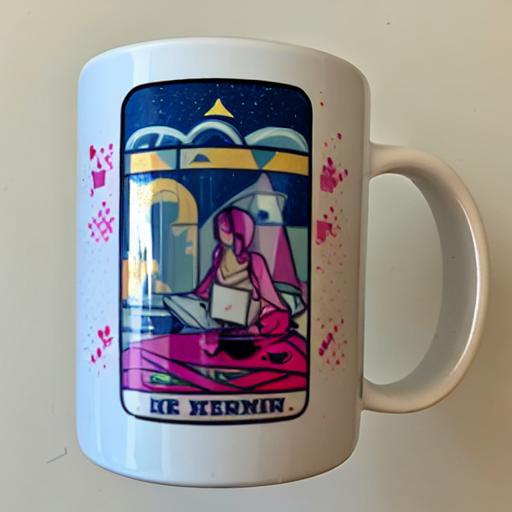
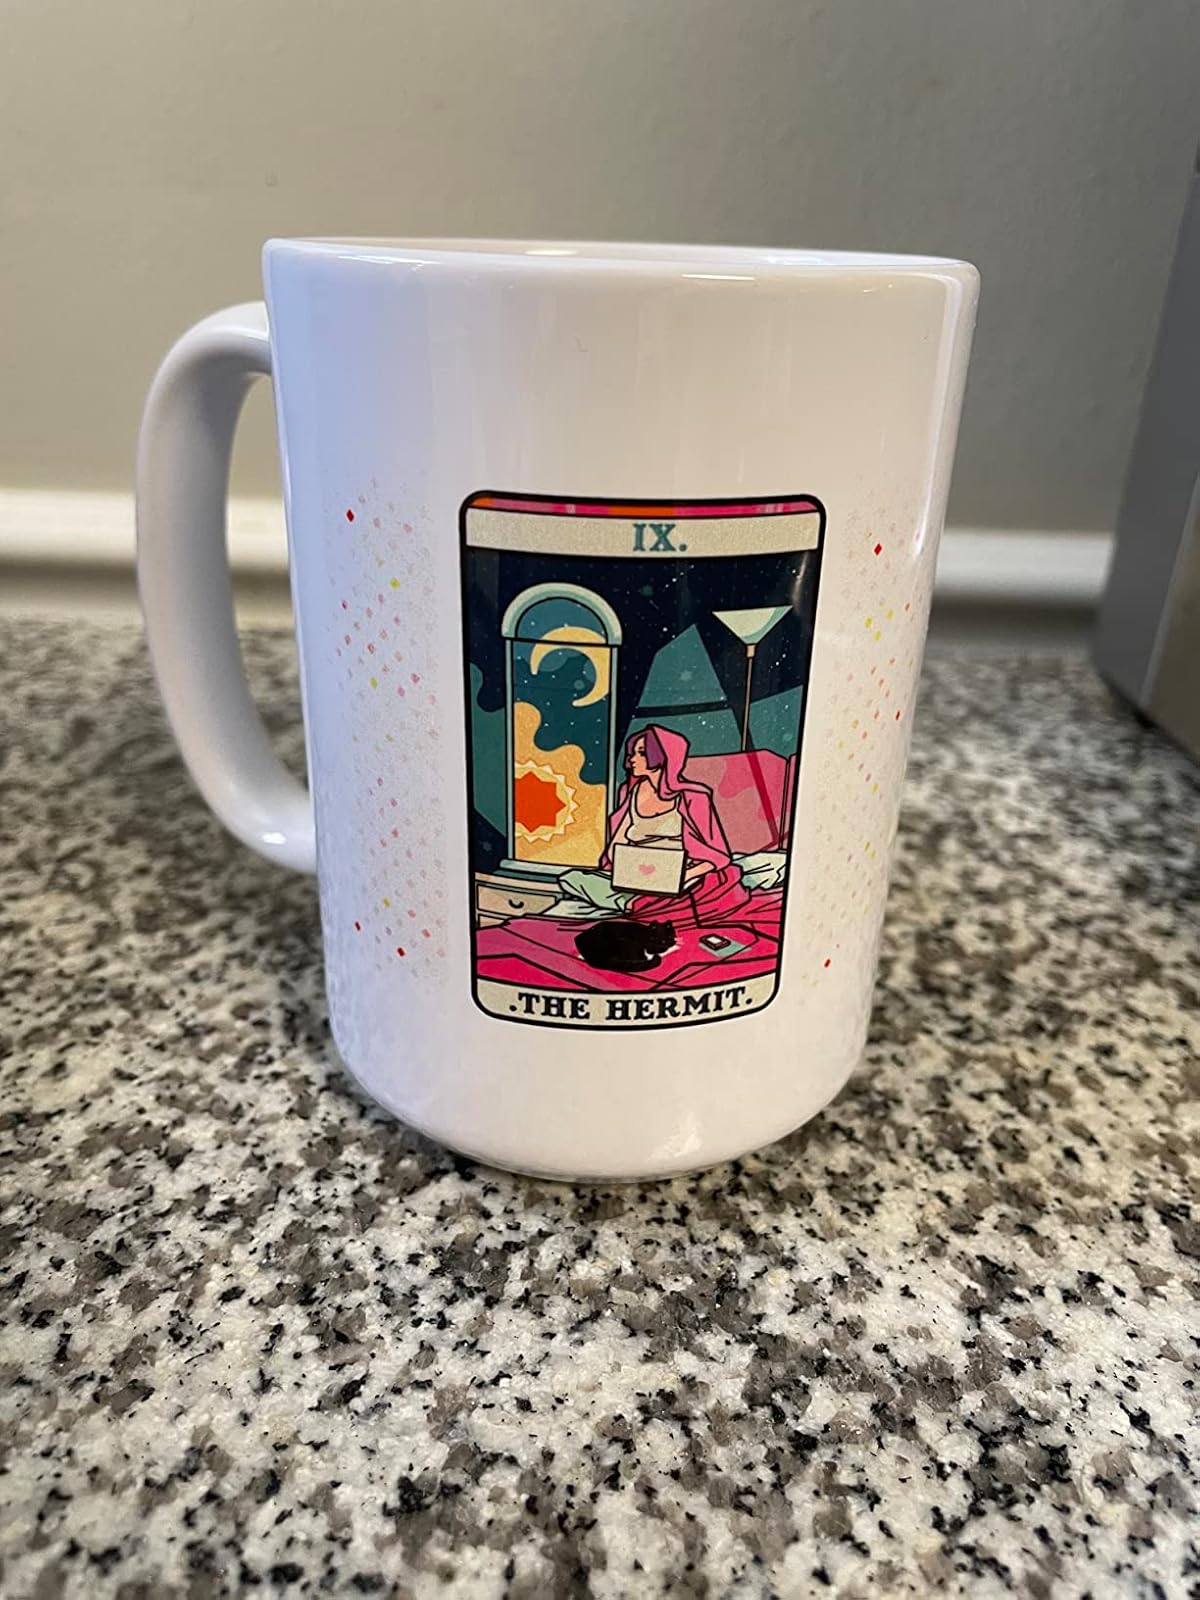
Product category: items_mug
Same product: no